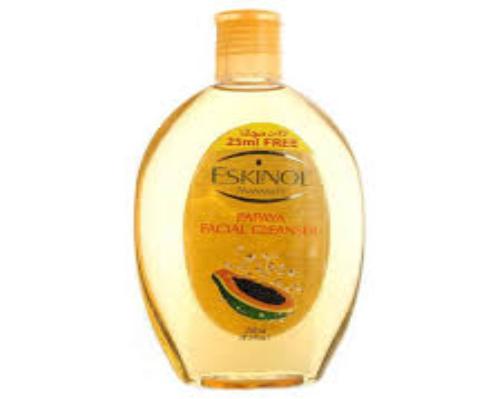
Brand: EskinoL
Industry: Necessities